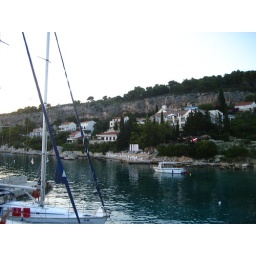
we stayed here for 3 nights. (it's the one partially hidden by trees with the blue sign.)